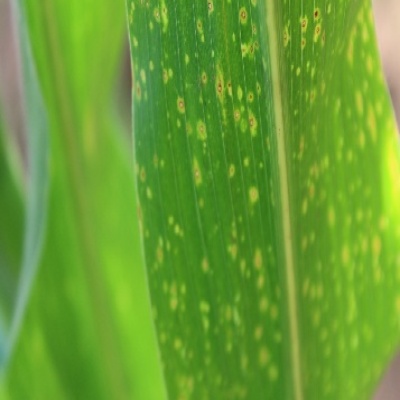
Label: Corn_(Maize)___Leaf_Spot